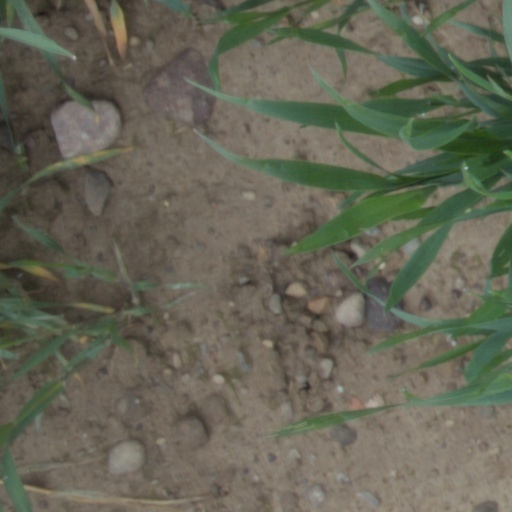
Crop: wheat